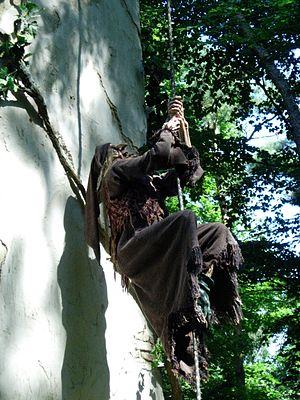
Sorcière de Raiponce
Raiponce est un conte populaire allemand qui figure parmi ceux recueillis par les frères Grimm dans le premier volume de Contes de l'enfance et du foyer.